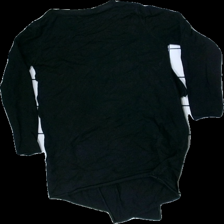
View: back
Type: Cardigan
Category: Ladies
Brand: Zara
Colors: Black
Material: 59% nylon, 41% viscose
Cut: Regular
Size: S
Smell: Minor
Holes: Minor
Price range: <50
Recommended usage: Export